Paul Hausser

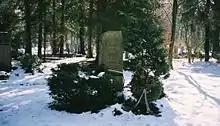
Grave of Paul Hausser

Hausser served during the 1939 invasion of Poland as an observer with the mixed "Wehrmacht"/SS Panzer Division "Kempf". In October 1939 the SS-VT was formed as a motorized infantry division known as the SS-"Verfügungs"-Division with Hausser in command. He led the division, later renamed 2nd SS Division Das Reich, through the French campaign of 1940 and in the early stages of Operation Barbarossa. For his service in the Soviet Union, Hausser was awarded the Knight's Cross of the Iron Cross in 1941 and the Oak Leaves in 1943 (he received the Swords for his service in Normandy). He was severely wounded, losing an eye.